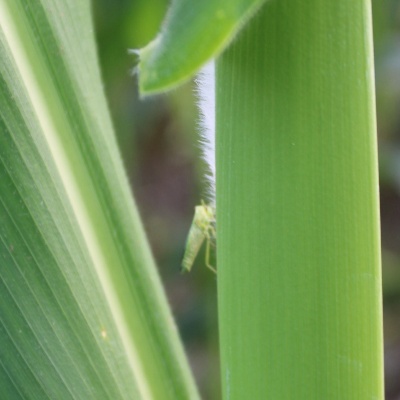
Crop: Maize
Condition: grasshoper